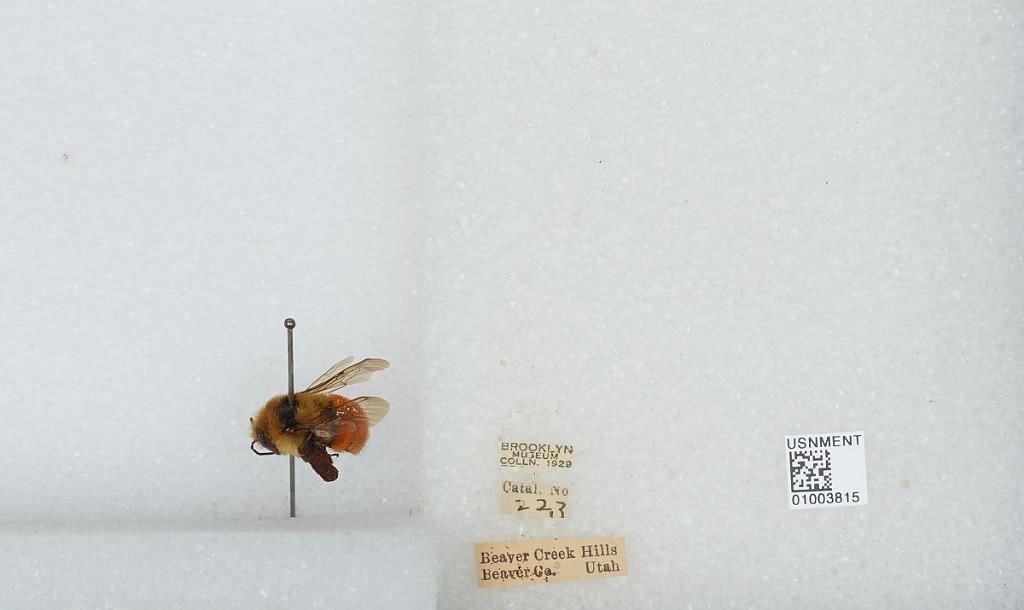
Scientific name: Bombus (Pyrobombus) huntii Greene
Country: United States
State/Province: Utah
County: Beaver
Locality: Beaver Creek Hills
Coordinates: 38.2689, -112.552